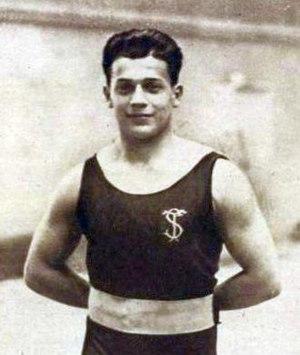
Armand Solbach en 1927.
Amand Julien Solbach né le 10 mai 1904 à Neuilly-sur-Seine et mort le 17 décembre 1967 à Châteaudun, est un gymnaste français qui participe aux Jeux olympiques d'été de 1928 et 1936 ainsi qu'aux Championnats du monde de gymnastique artistique.